8th Submarine Squadron (Imperial Japanese Navy)

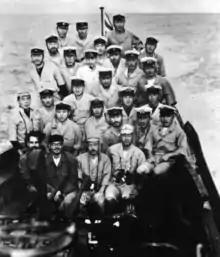
Crew of I-29

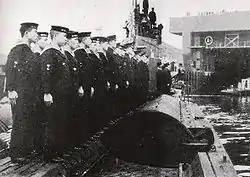
Crew of I-8 at Brest

In 1943 a further 120,000 tons of shipping was sunk in the first four months of the year. "I-29" under T. Kinashi rendezvoused with "U-180" 400 miles SSW of Madagascar. "U-180" brought Chandra Bose from Germany. "I-29" then took Bose to Sumatra. Bose was to become responsible for the Indian National Army. The Army had set up a school in Penang under Captain Mahmood Khan Durrani for training Indian agents who were in turn landed in India by the squadron's submarines.